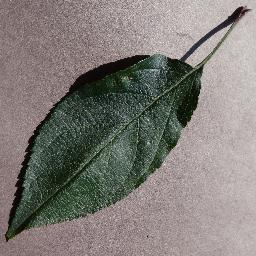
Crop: apple
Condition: healthy